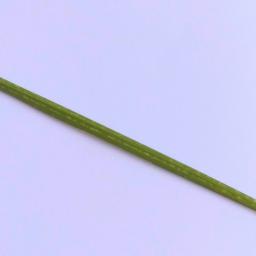
Label: Rice___Healthy